626

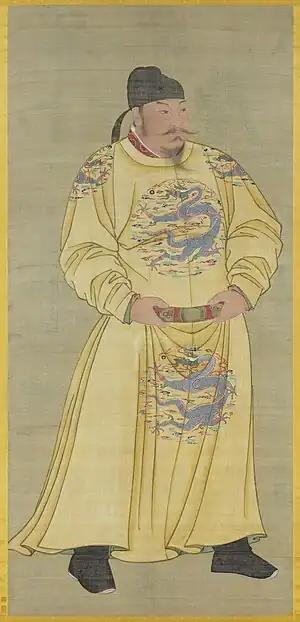
Emperor Tai Zong of the Tang dynasty

Year 626 (DCXXVI) was a common year starting on Wednesday of the Julian calendar. The denomination 626 for this year has been used since the early medieval period, when the Anno Domini calendar era became the prevalent method in Europe for naming years.